Decipherment of rongorongo

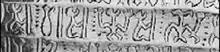
Compound 380.1.3 repeated three times on Gr4 (1st, 3rd, & 5th glyphs)

James Park Harrison, a council member of the Anthropological Institute of Great Britain and Ireland, noticed that lines Gr3–7 of the Small Santiago tablet featured a compound glyph, (a sitting figure holding a rod with a line of chevrons (a garland?) repeated 31 times, each time followed by one to half a dozen glyphs before its next occurrence. He believed that this broke the text into sections containing the names of chiefs. Barthel later found this pattern on tablet K, which is a paraphrase of Gr (in many of the K sequences the compound is reduced to as well as on A, where it sometimes appears as 380.1.3 and sometimes as 380.1; on C, E, and S as 380.1; and, with the variant on N. In places it appears abbreviated as or without the human figure, but parallels in the texts suggest these have the same separating function.